Shanghai Trophy

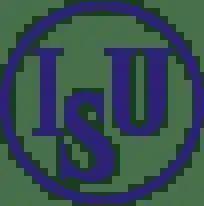

The Shanghai Trophy is an international skating competition held in Shanghai, China, and organized by the Chinese Skating Association. Skaters compete in short track speed skating, synchronized skating, or figure skating. The first event was held in 2016.